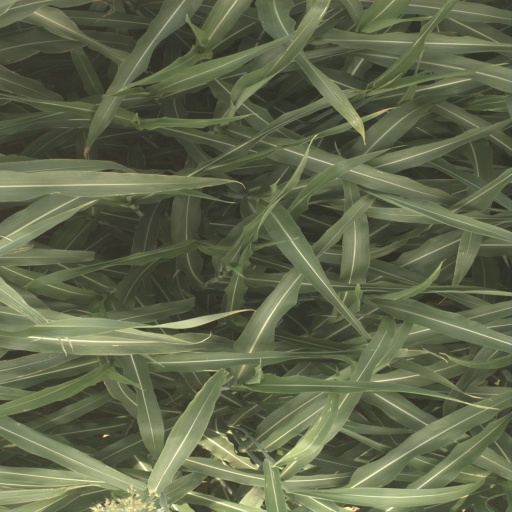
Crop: sorghum